B P M High School

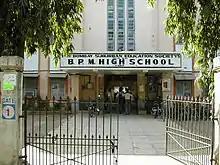
B P M High School

BPM High School is a school in Khar, Mumbai, this school is run by Mumbai Suburban Education Society. It was established in 1941, the school introduced English Medium in June 1966.